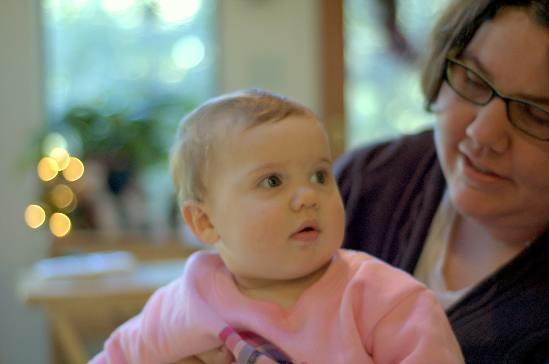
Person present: Yes